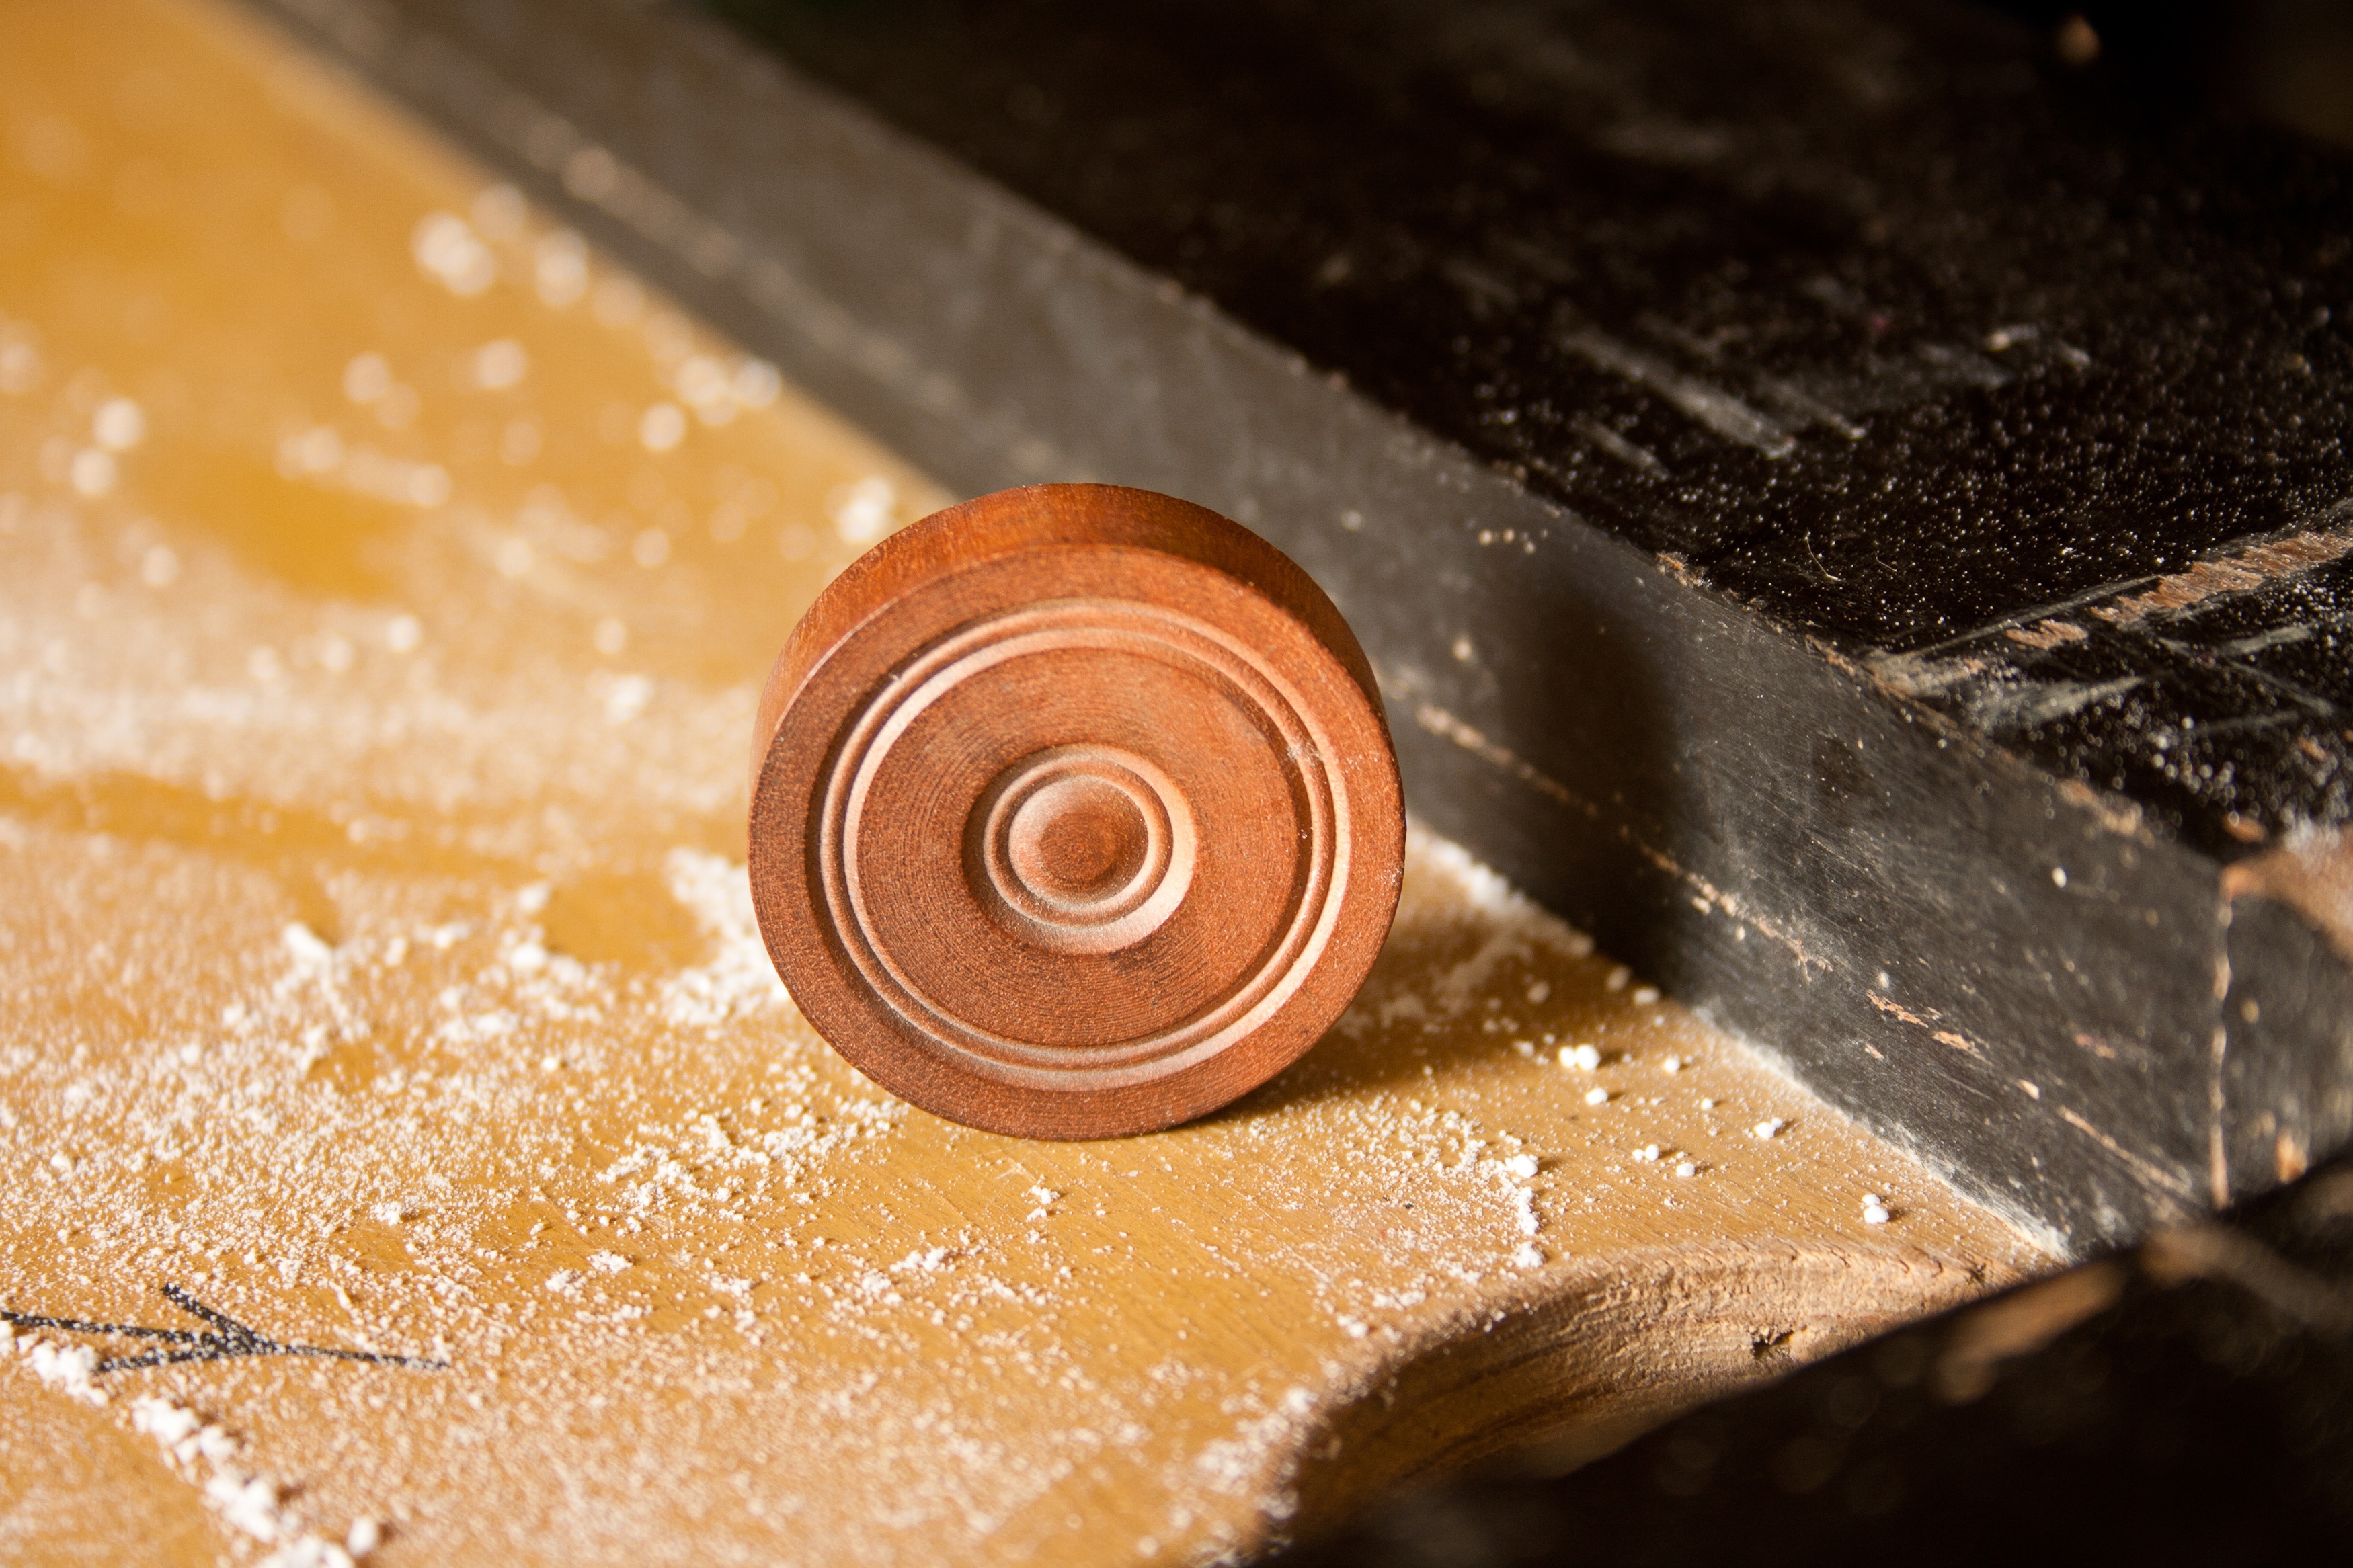
wood, game, food, material, close up, pieces, coins, macro photography, table game, carrom, karrom